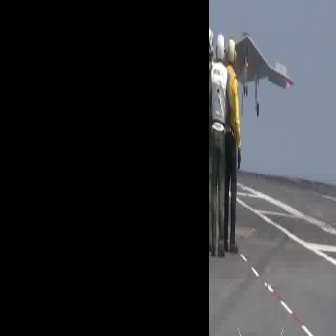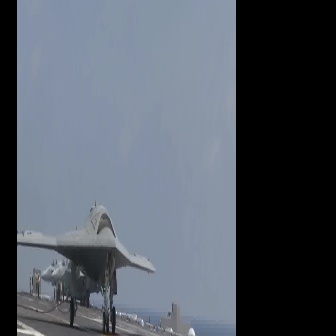
  Please identify the target specified by the bounding box [209,29,294,114] in the first image and locate it in the second image. Return the coordinates in [x_min,y_min,x_max,y_max] format.
Answer: [17,195,155,333]